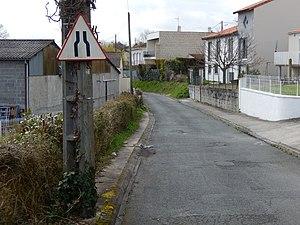
Un panneau de signalisation de type A3, datant de 1966, positionné sur le chemin des Blanchardes, à Saintes (Charente-Maritime).
Le panneau de signalisation A3 indique la proximité d’une chaussée rétrécie située à une distance d’environ 150 mètres en rase campagne et 50 mètres en agglomération.